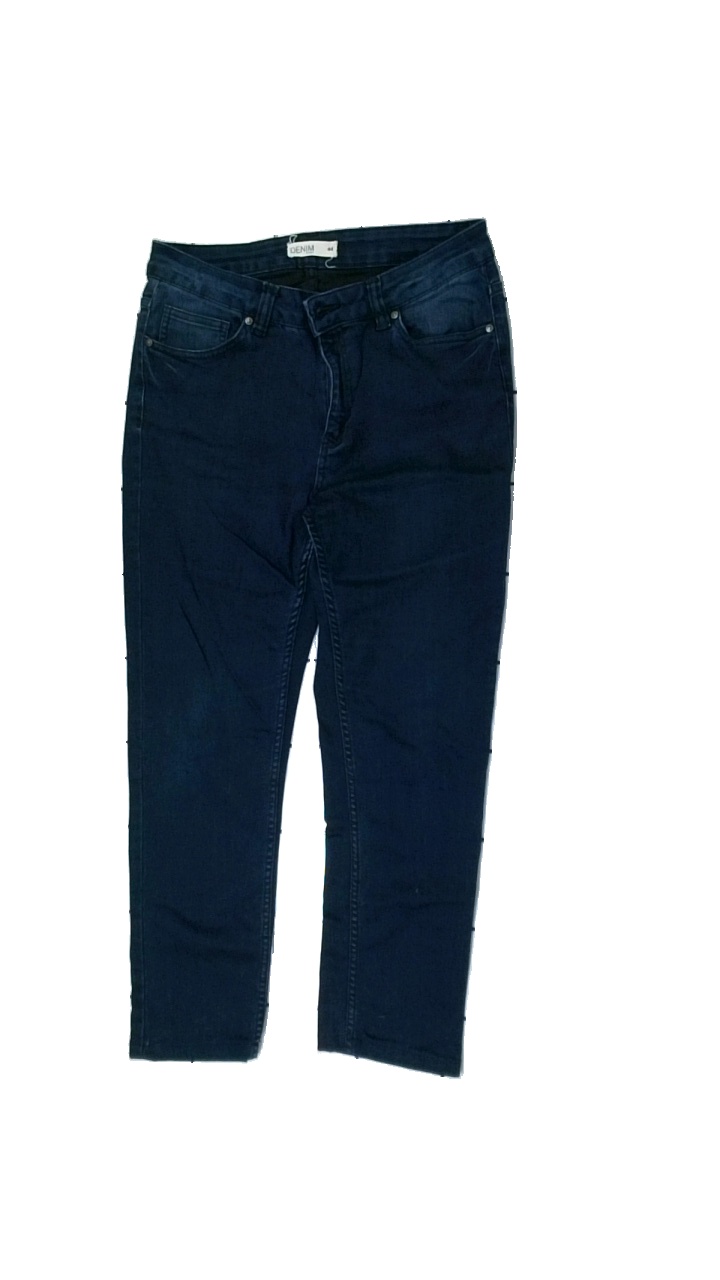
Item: Jeans (Ladies)
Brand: Lindex
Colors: Blue
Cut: Regular
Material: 80% cotton, 18% polyester, 2% elastane
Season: All
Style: Denim
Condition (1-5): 3
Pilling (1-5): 3
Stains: Minor
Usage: Export
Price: <50